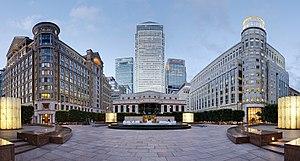
Canary Wharf est un quartier d'affaires d'une quarantaine d'hectares développé en bordure de la Tamise située dans l'est londonien, dans le district de Tower Hamlets. Développé à partir des années 1980, il est devenu le plus important centre d'affaires de Londres après la City. Fin 2006, environ 90 000 personnes travaillaient à Canary Wharf, notamment dans la banque et dans l'édition. On y trouve trois des plus hauts gratte-ciels du Royaume-Uni : One Canada Square, 8 Canada Square et 25 Canada Square.